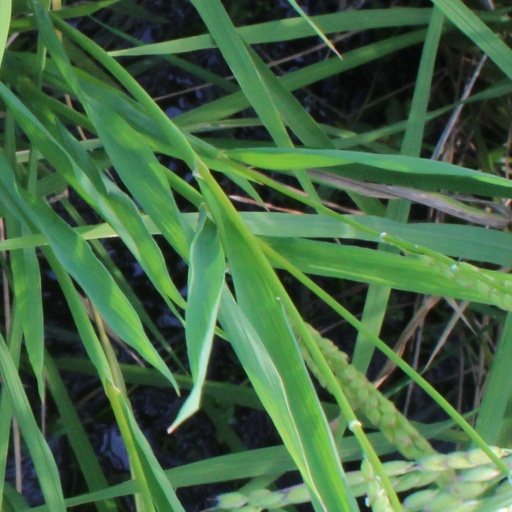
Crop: rice